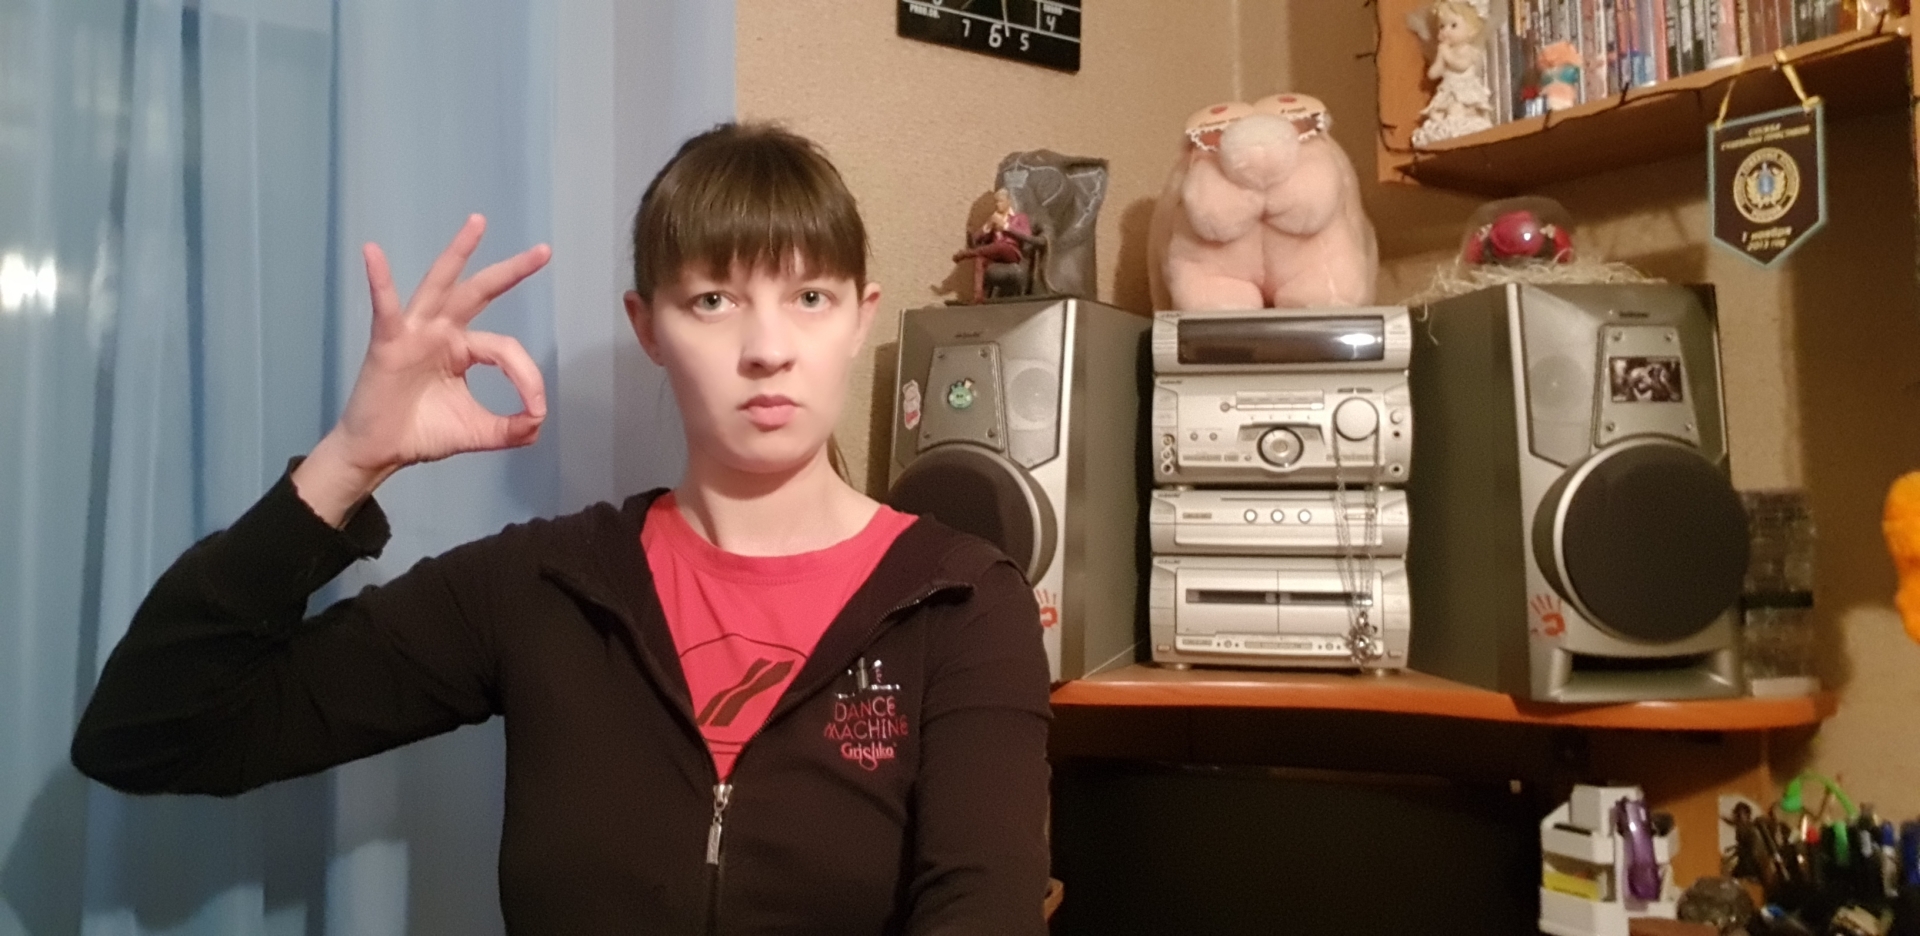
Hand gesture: ok